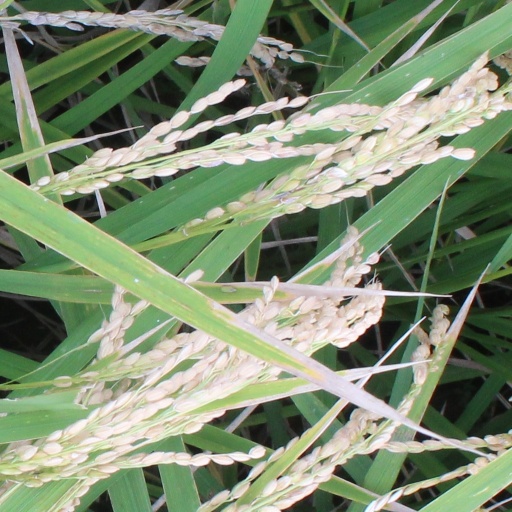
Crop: rice